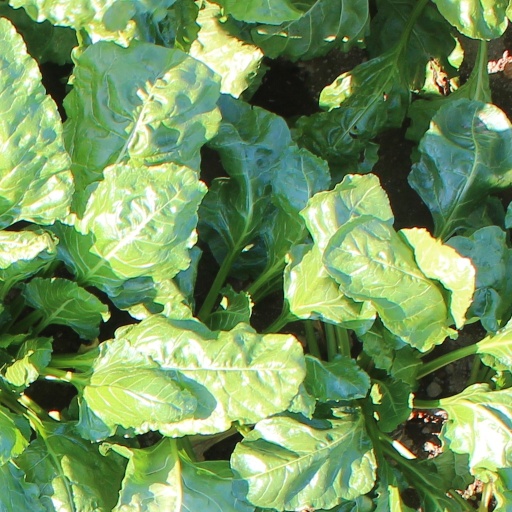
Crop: sugar beet